Singapore–South Korea relations

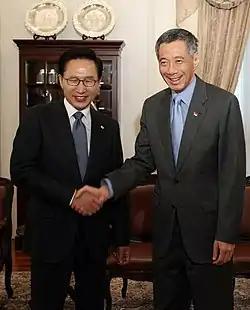
Lee Myung-bak, the President of South Korea held a summit talk with Lee Hsien Loong, the Prime Minister of Singapore on 5 June 2010.

Relations between the Republic of Singapore and the Republic of Korea (South Korea) started when a trade mission from South Korea visited the Colony of Singapore in 1950. The two countries established formal diplomatic relations in 1975, but South Korea established a trade office and a consulate-general, and sent a special envoy to visit Singapore before that. Both countries are the only two United Nations members in the Four Asian Tigers. In 2014, South Korea was the fourth-largest import source of Singapore.